Kandahar Aramaic inscription

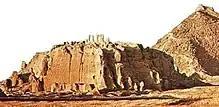
The inscription was discovered in the remains of the old city of Kandahar (probably the ancient Alexandria of Arachosia).

The discovery of this inscription is to be related to that of several other inscriptions in Aramaic or Greek (or both sets), written by Asoka. The most famous are the Kandahar Bilingual Inscription, written in Greek and Aramaic, or the Greek Edicts of Ashoka, also found in Kandahar. Previously, in 1915, Sir John Marshall discovered the Aramaic Inscription of Taxila, and in 1932 another inscription in Aramaic was discovered in the Laghman Valley in Pul-i-Darunteh, the Pul-i-Darunteh Aramaic inscription. Finally, another inscription, the Aramaic inscription of Laghman was also discovered in 1970.